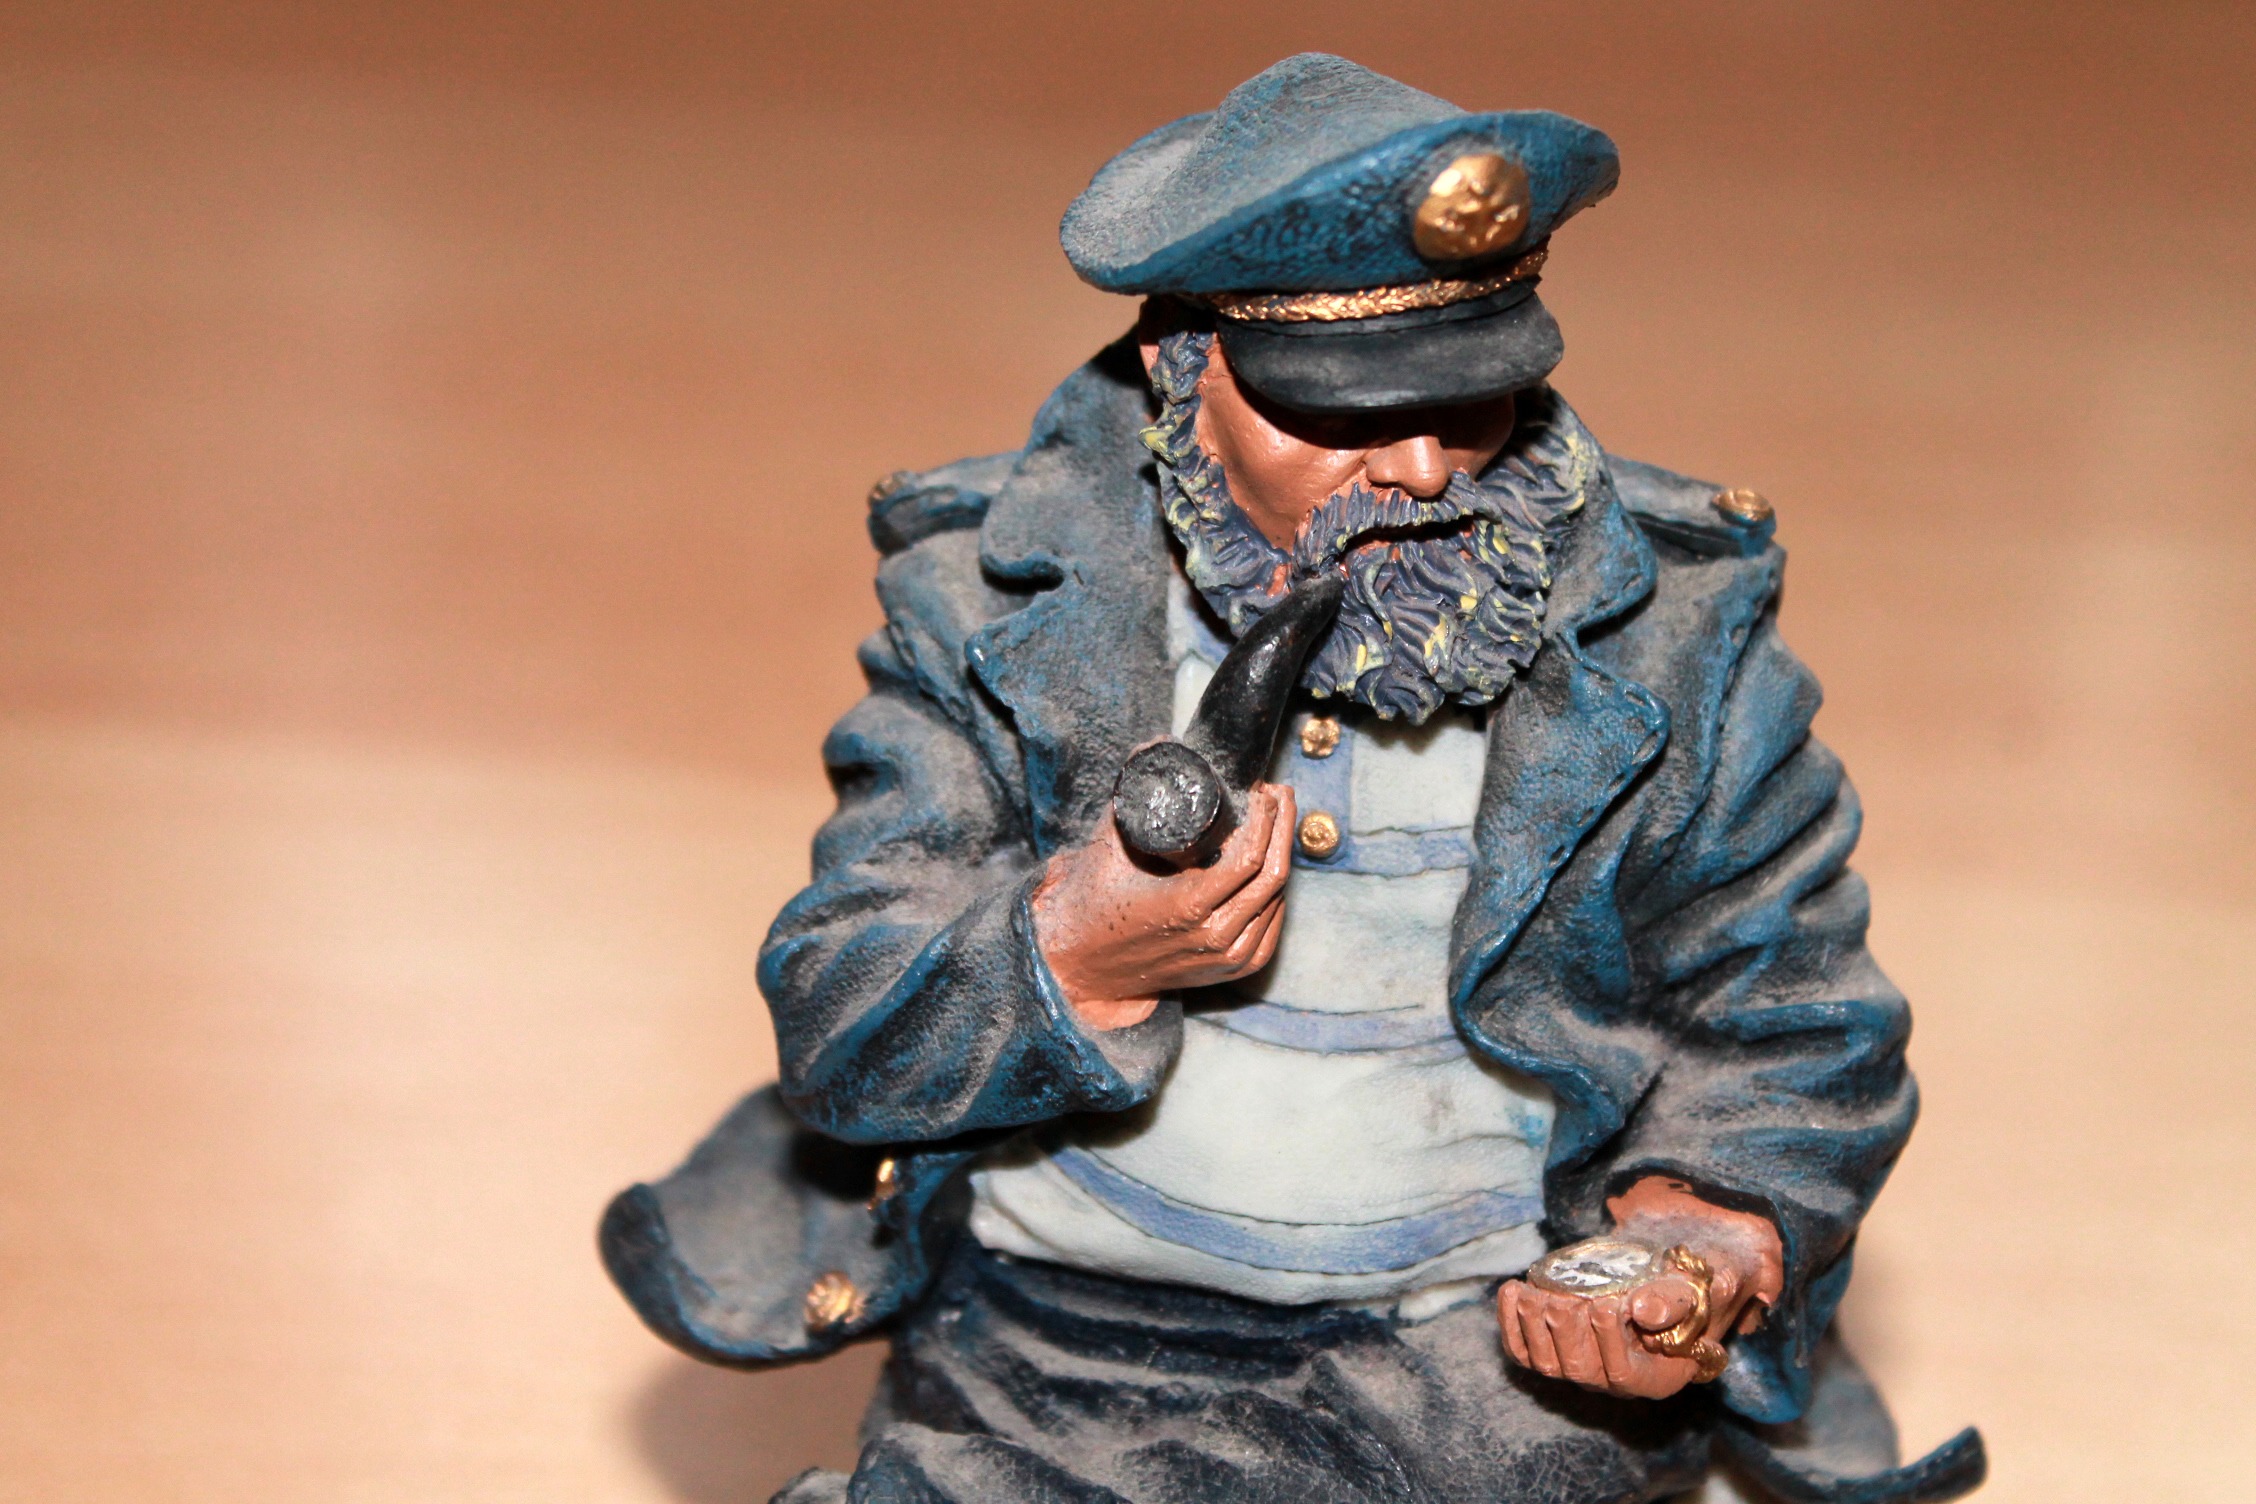
person, military, soldier, blue, clothing, captain, toy, figure, figurine, action figure, fur seal